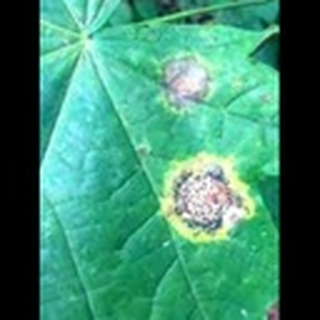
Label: cotton_target_spot